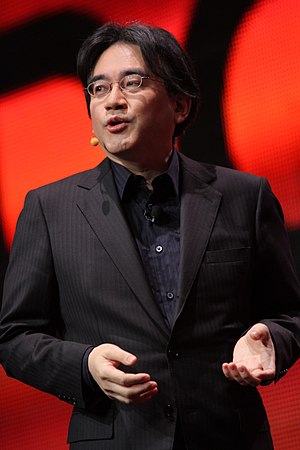
Satoru Iwata
Satoru Iwata var den fjerde præsident for Nintendo, og efterfølgeren til den tredje præsident, Hiroshi Yamauchi. Iwata tiltrådte som præsident i 2002.